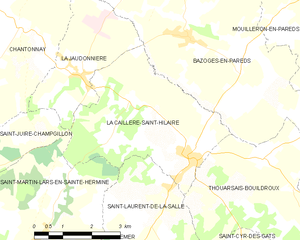
Carte des communes françaises La Caillère-Saint-Hilaire